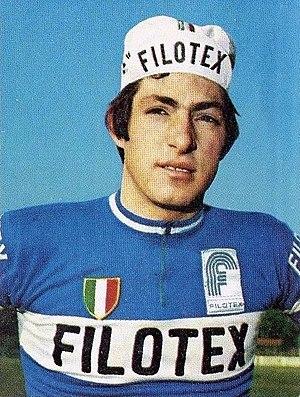
Francesco Moser, est un ancien coureur cycliste italien, qui compte 250 victoires professionnelles à son palmarès, de 1973 à 1988.